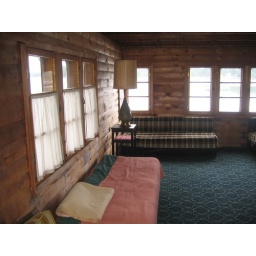
Guest house with great windows over looking Ruth Lake